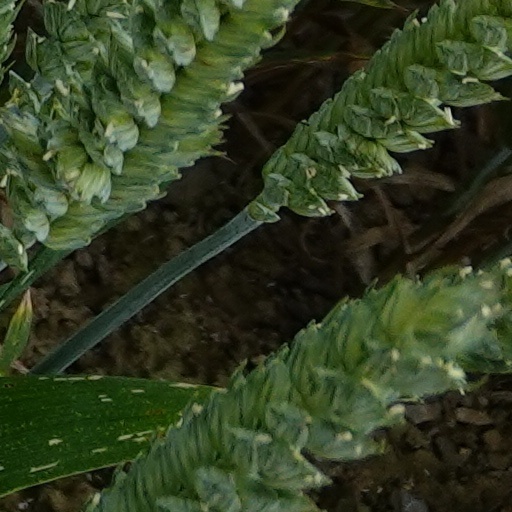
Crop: wheat